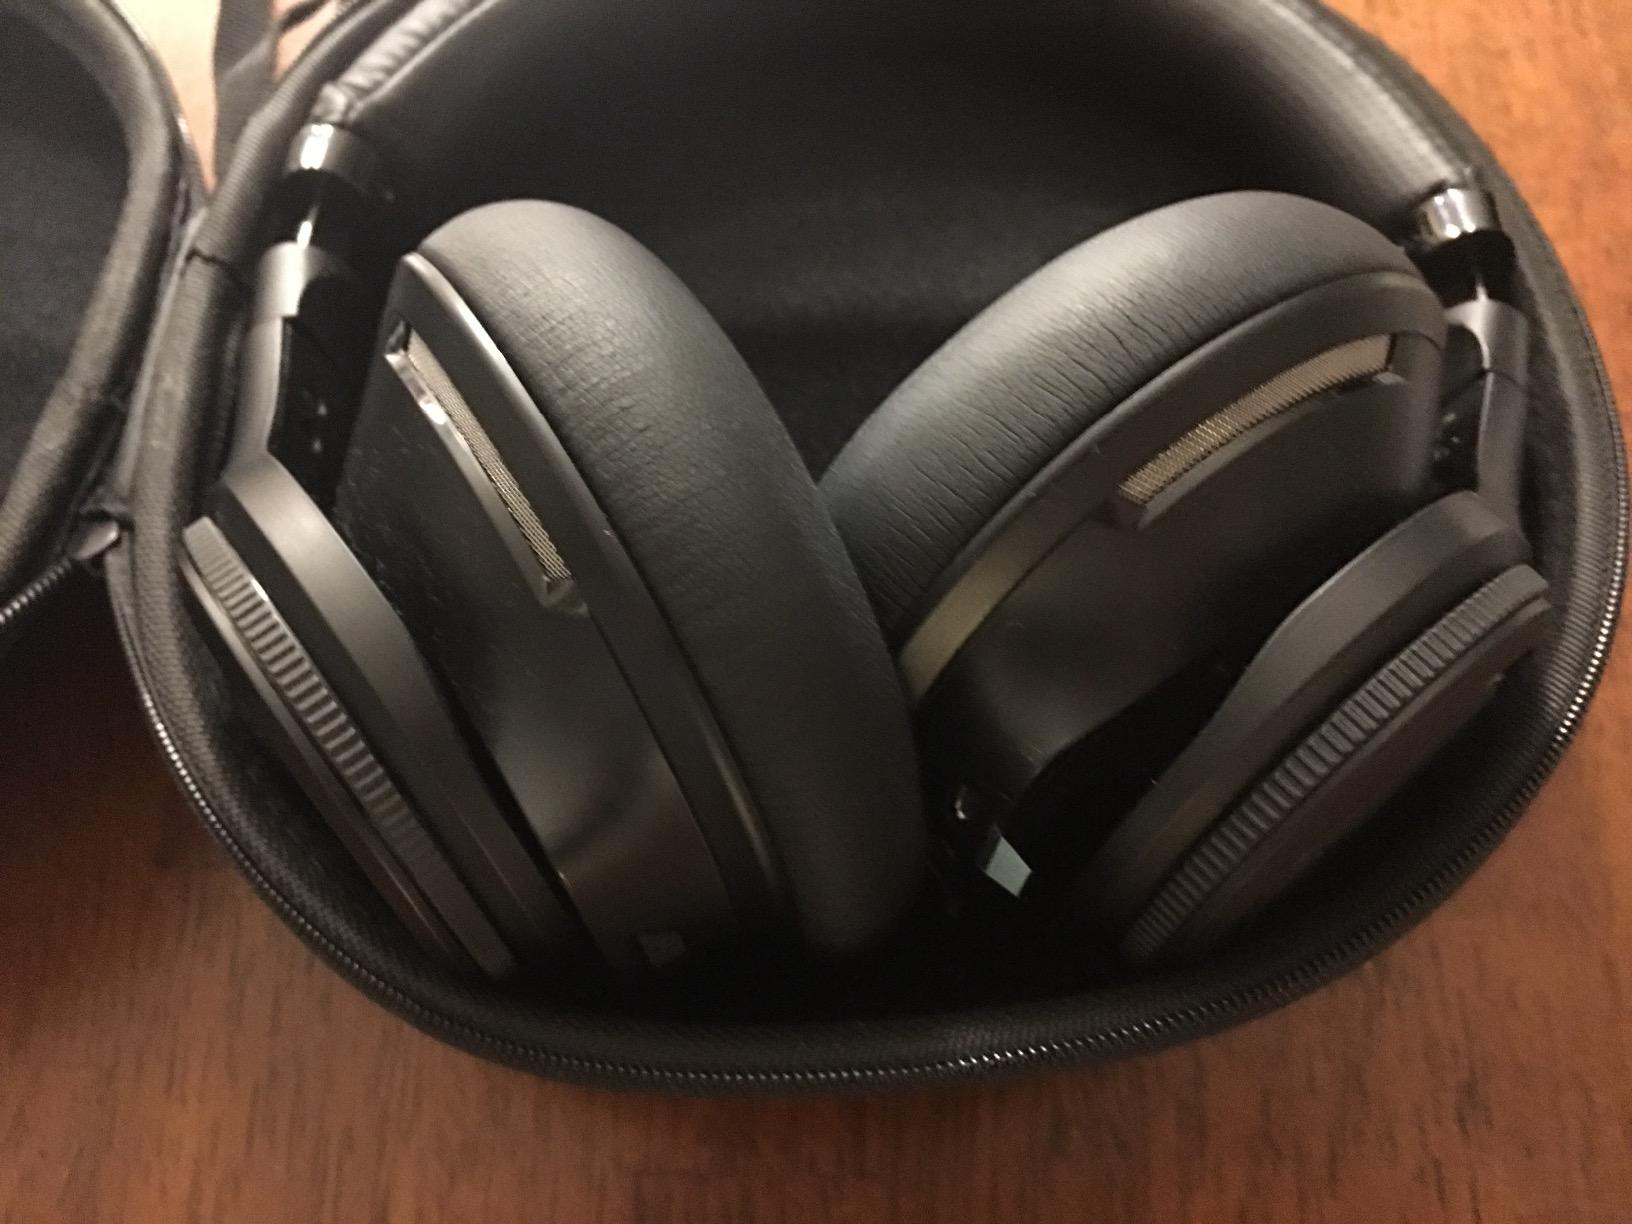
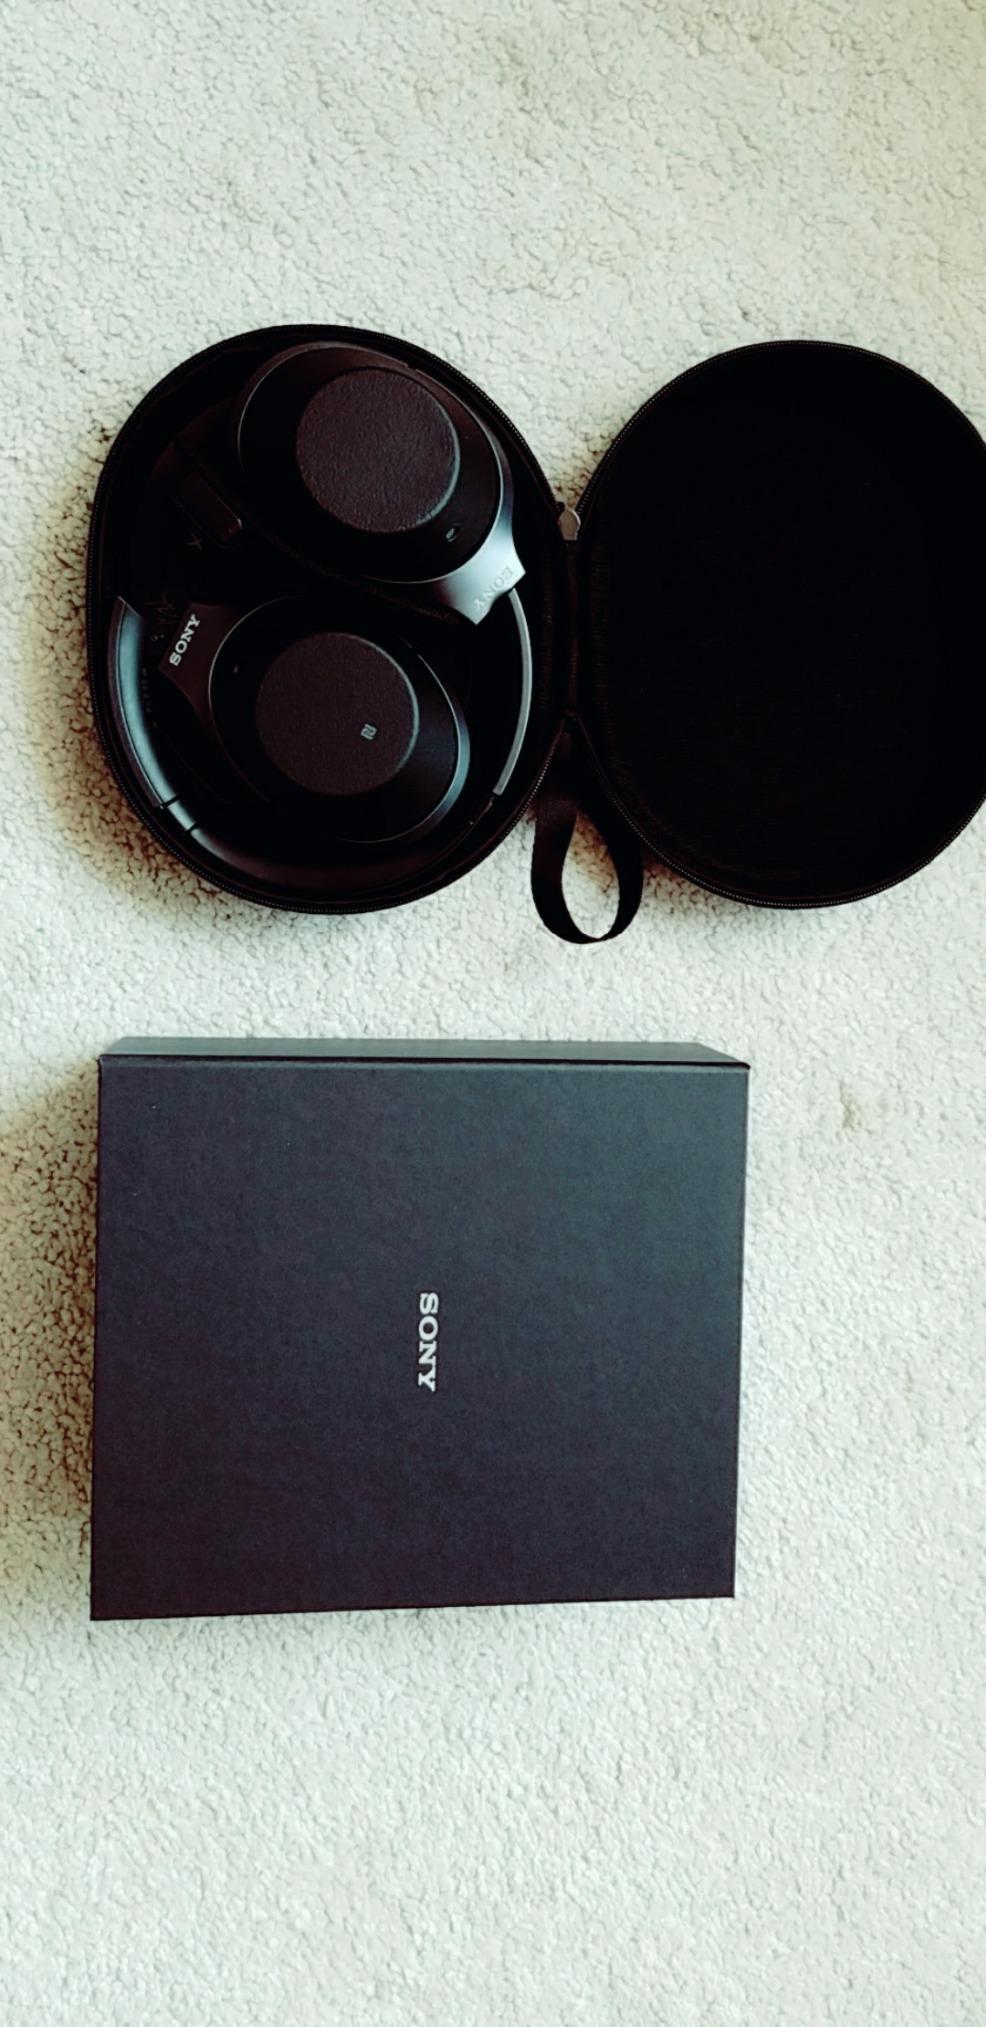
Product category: headphones
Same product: no